Nikolay Komarov (politician)

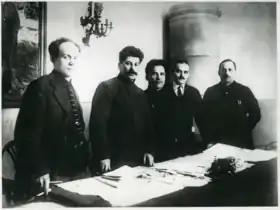
From left to right: Nikolai Antipov, Joseph Stalin, Sergei Kirov, Nikolai Shvernik, and Nikolay Komarov at the Fifteenth Leningrad Regional Party Conference. 1926

At first one of the closest associates of Grigory Zinoviev, he later was at conflict with him and did not support his opposition.